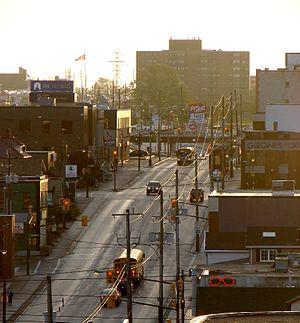
La route 101 est une route provinciale de l'Ontario reliant Wawa à la frontière Québec-Ontario, coupant directement dans les montagnes du bouclier canadien du centre de l'Ontario. Possédant une longueur de 475 kilomètres, elle est la troisième plus longue route provinciale de l'Ontario après la Route 17 et la Route 11.